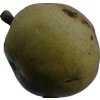
Label: pear